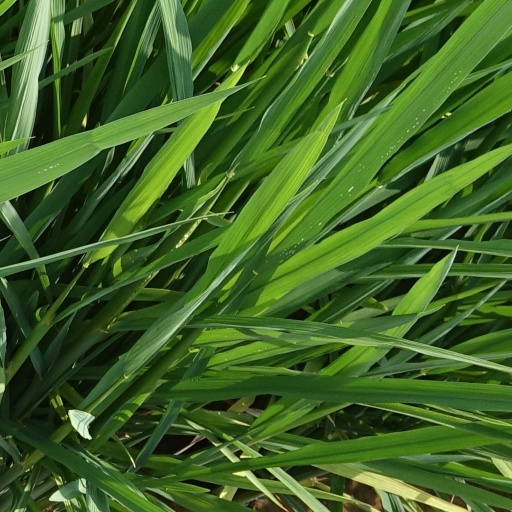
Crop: rice